Hell of Borneo

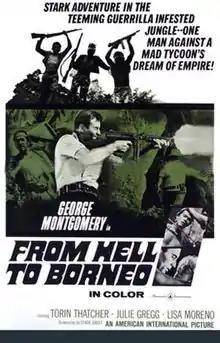
US film poster

Hell of Borneo also known as Hell to Borneo and From Hell to Borneo is a 1964 English language Philippine film produced by and starring Torin Thatcher, Vic Diaz and George Montgomery (who also directed and co-wrote the screenplay). The film does not take place in Borneo.